Cold Springs Dam

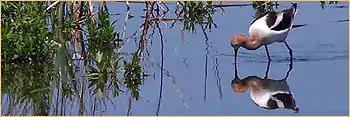
Cold Springs National Wildlife Refuge

Cold Springs Dam is an earthen dam northeast of Hermiston and south of the Columbia River in Umatilla County, Oregon.